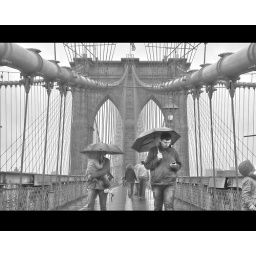
I decided to post another bridge shot, this time in black &amp;amp; white.